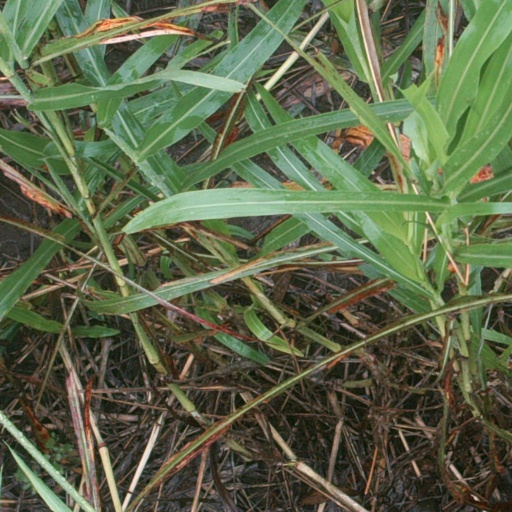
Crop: sorghum